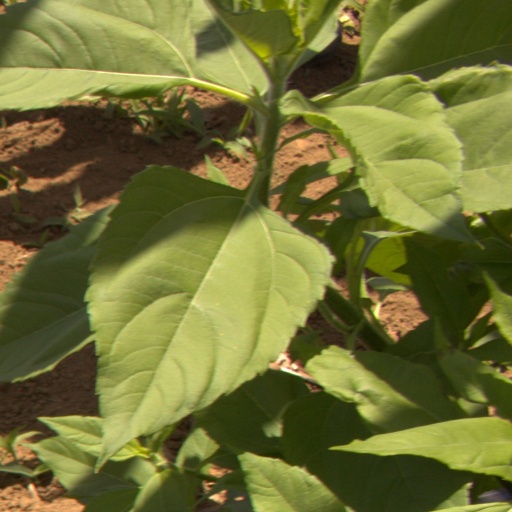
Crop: Jerusalem artichoke